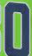
Number: 0